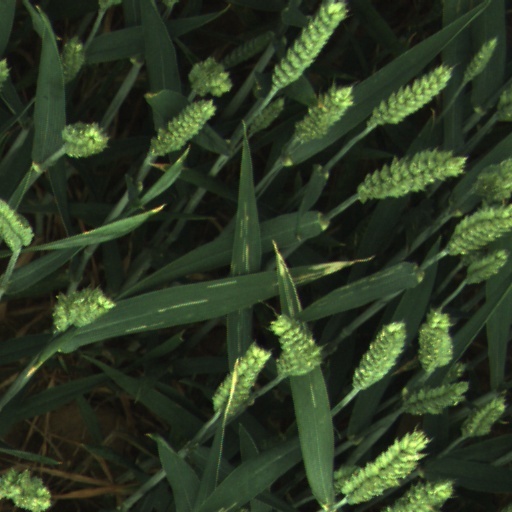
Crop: wheat